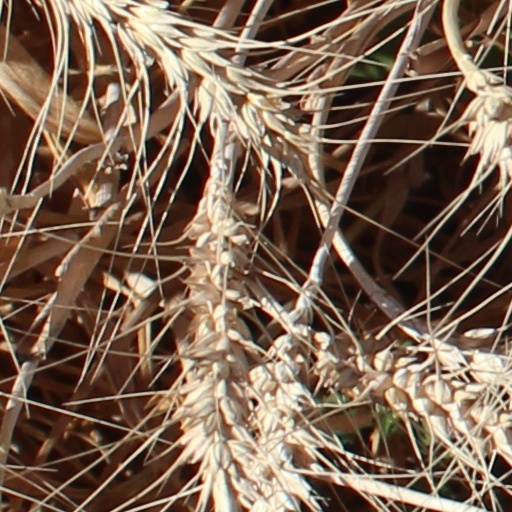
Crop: wheat